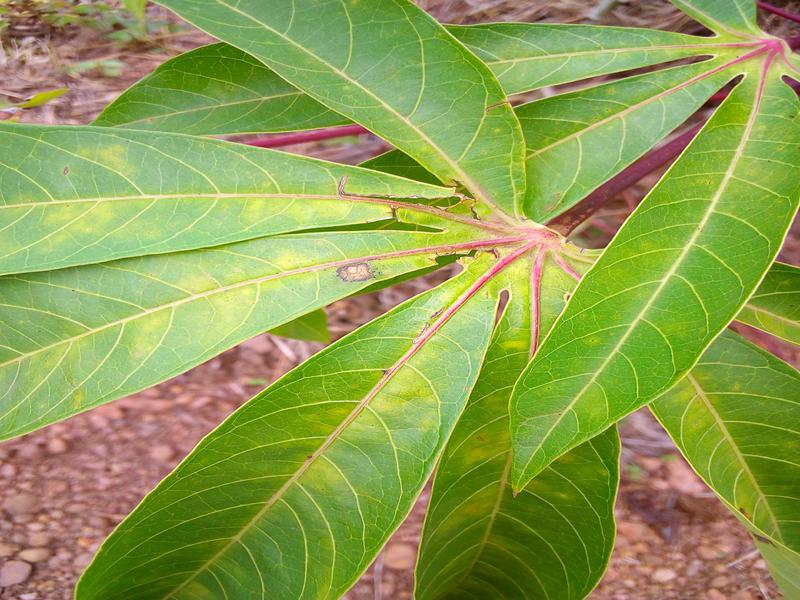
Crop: cassava
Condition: brown_streak_disease